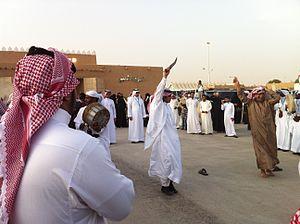
La culture de l'Arabie saoudite est codifiée par la religion et des principes moraux hérités d'une longue tradition culturelle arabe et musulmane.